Volkswagen controversies

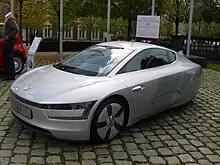
The Volkswagen XL1, with potential mileage as high as , is the most fuel-efficient car in the world.

In 1974 Volkswagen paid a $120,000 fine to settle a complaint filed by the Environmental Protection Agency over the use of so-called "defeat devices" that disabled certain pollution-control systems. The complaint said the use of the devices violated the US "Clean Air Act".